Bombayla Devi Laishram

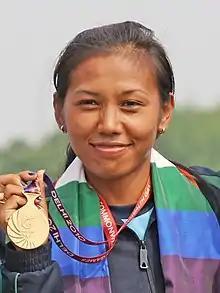
Laishram in 2010

Bombayla Devi Laishram (born 22 February 1985) is an Indian former archer. A member of the national recurve team representing India at the international events for a decade-and-a-half starting 2007, she has won a silver medal at the World Archery Championships, and four gold, five silver, and four bronze medals at various editions of the Archery World Cup. Laishram peaked at no. 14 in the world rankings in March 2009.